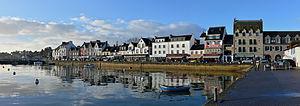
Front de mer vu du port, La Trinité-sur-Mer, Morbihan, France.
La Trinité-sur-Mer [la tʁi.ni.te syʁ mɛʁ] est une commune française, créée en 1864, située dans le département du Morbihan en région Bretagne.